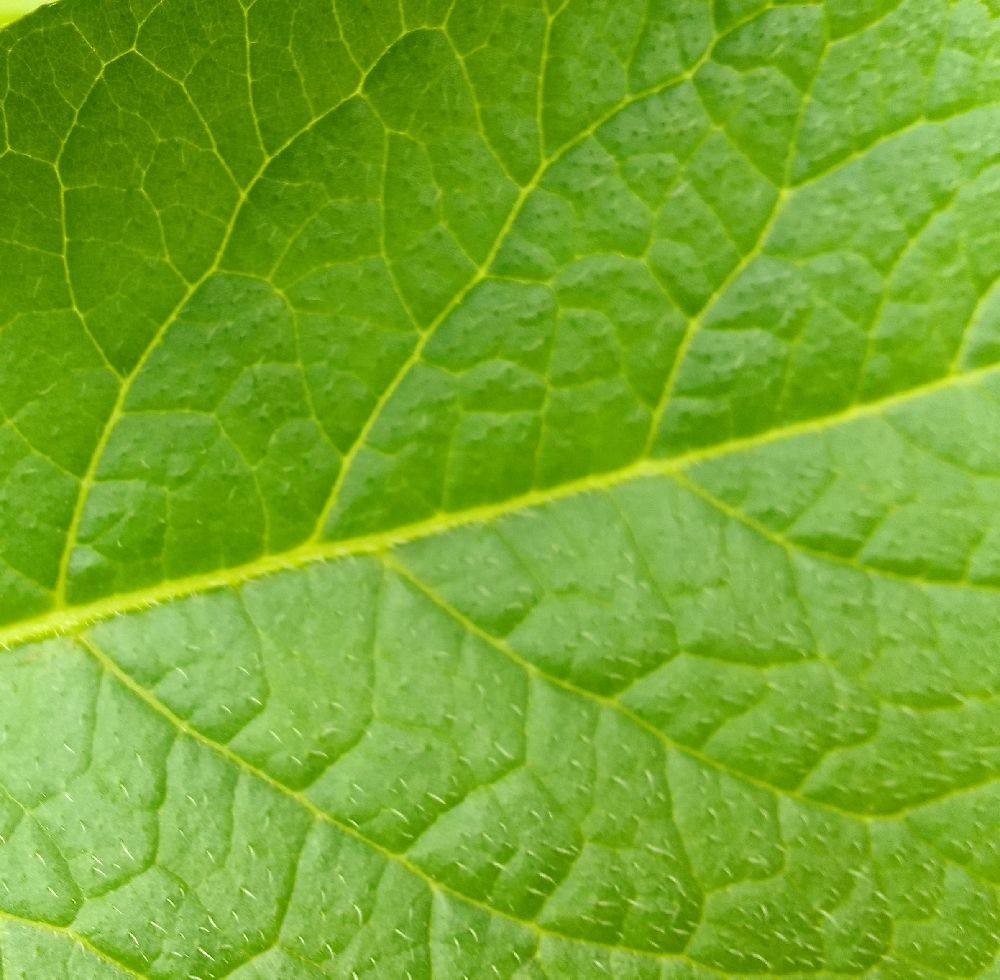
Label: Healthy